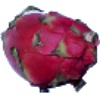
Label: red_pitahaya